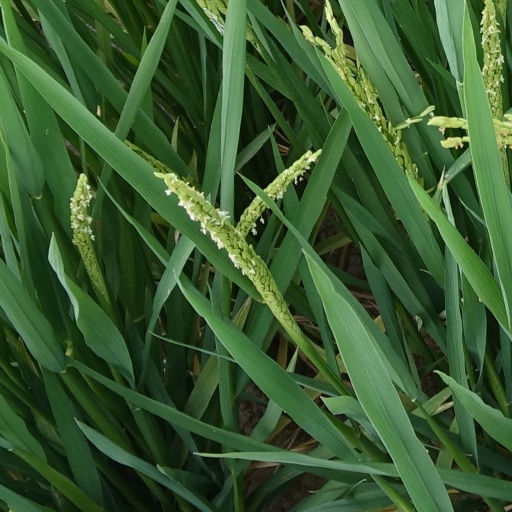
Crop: rice